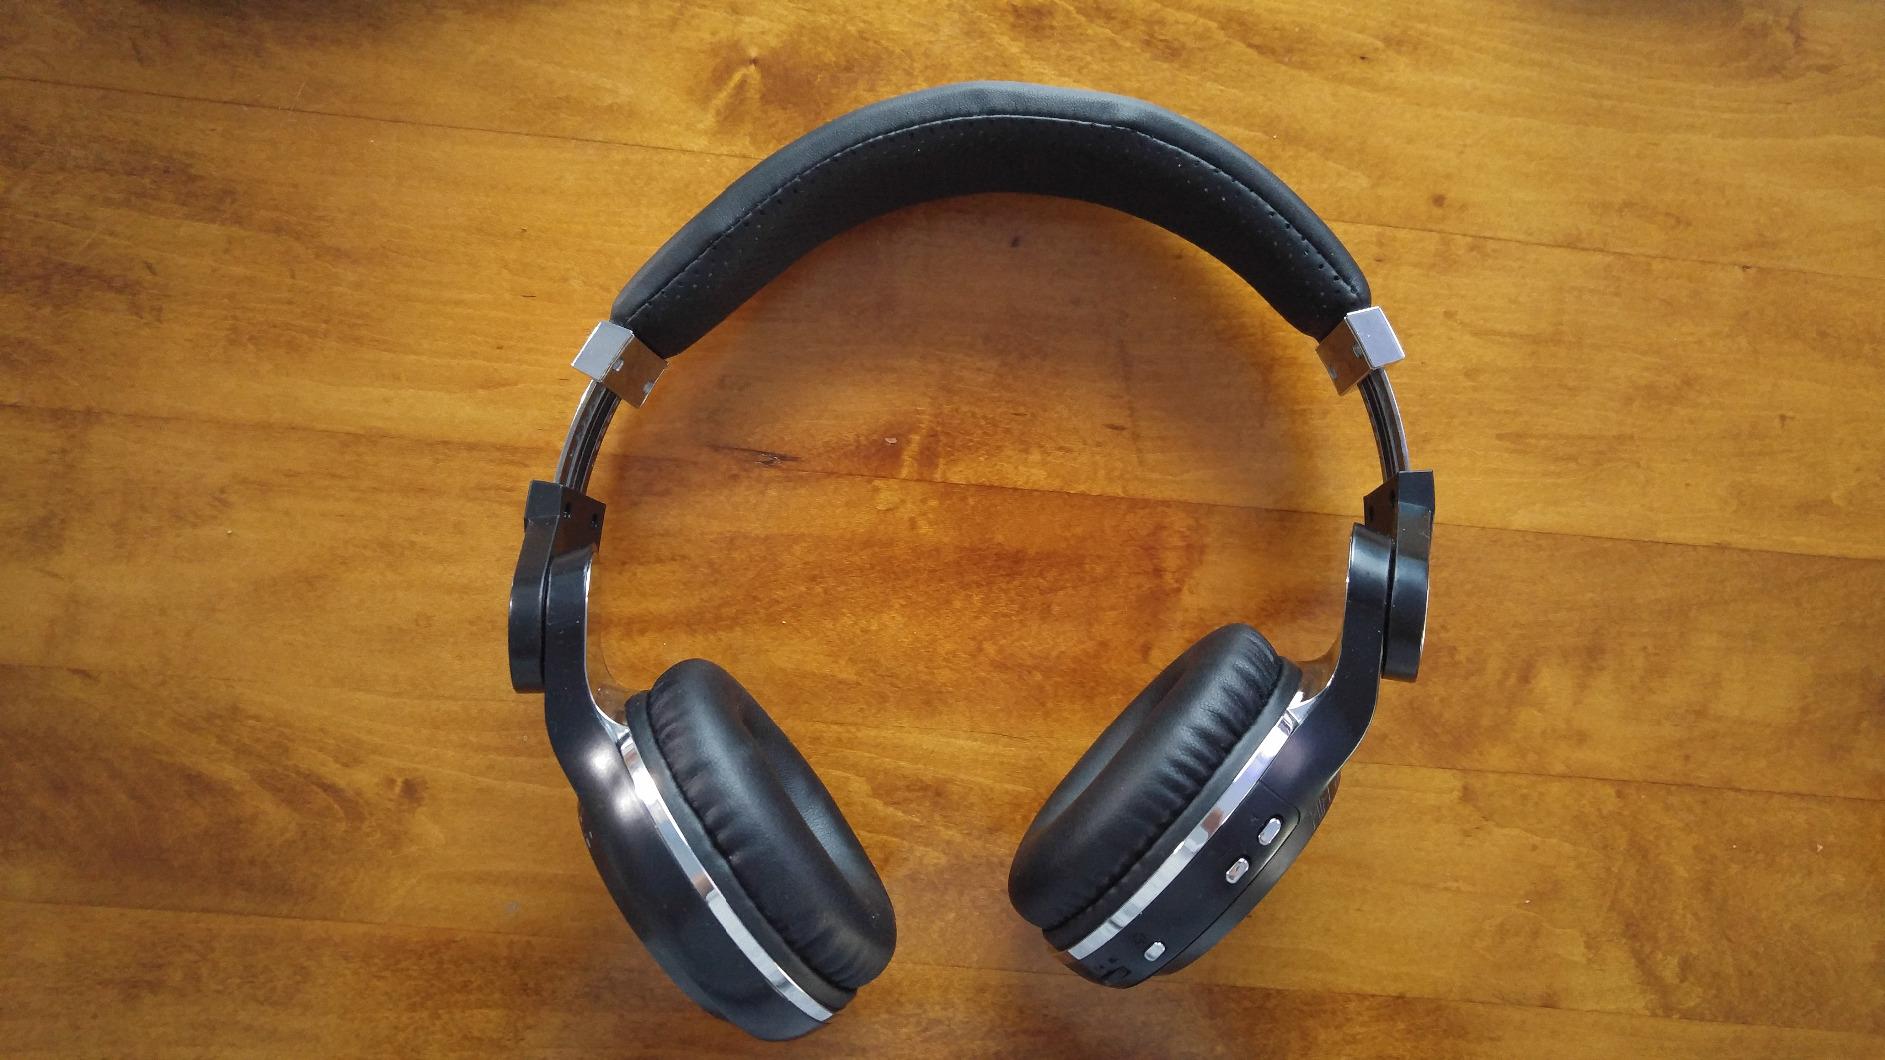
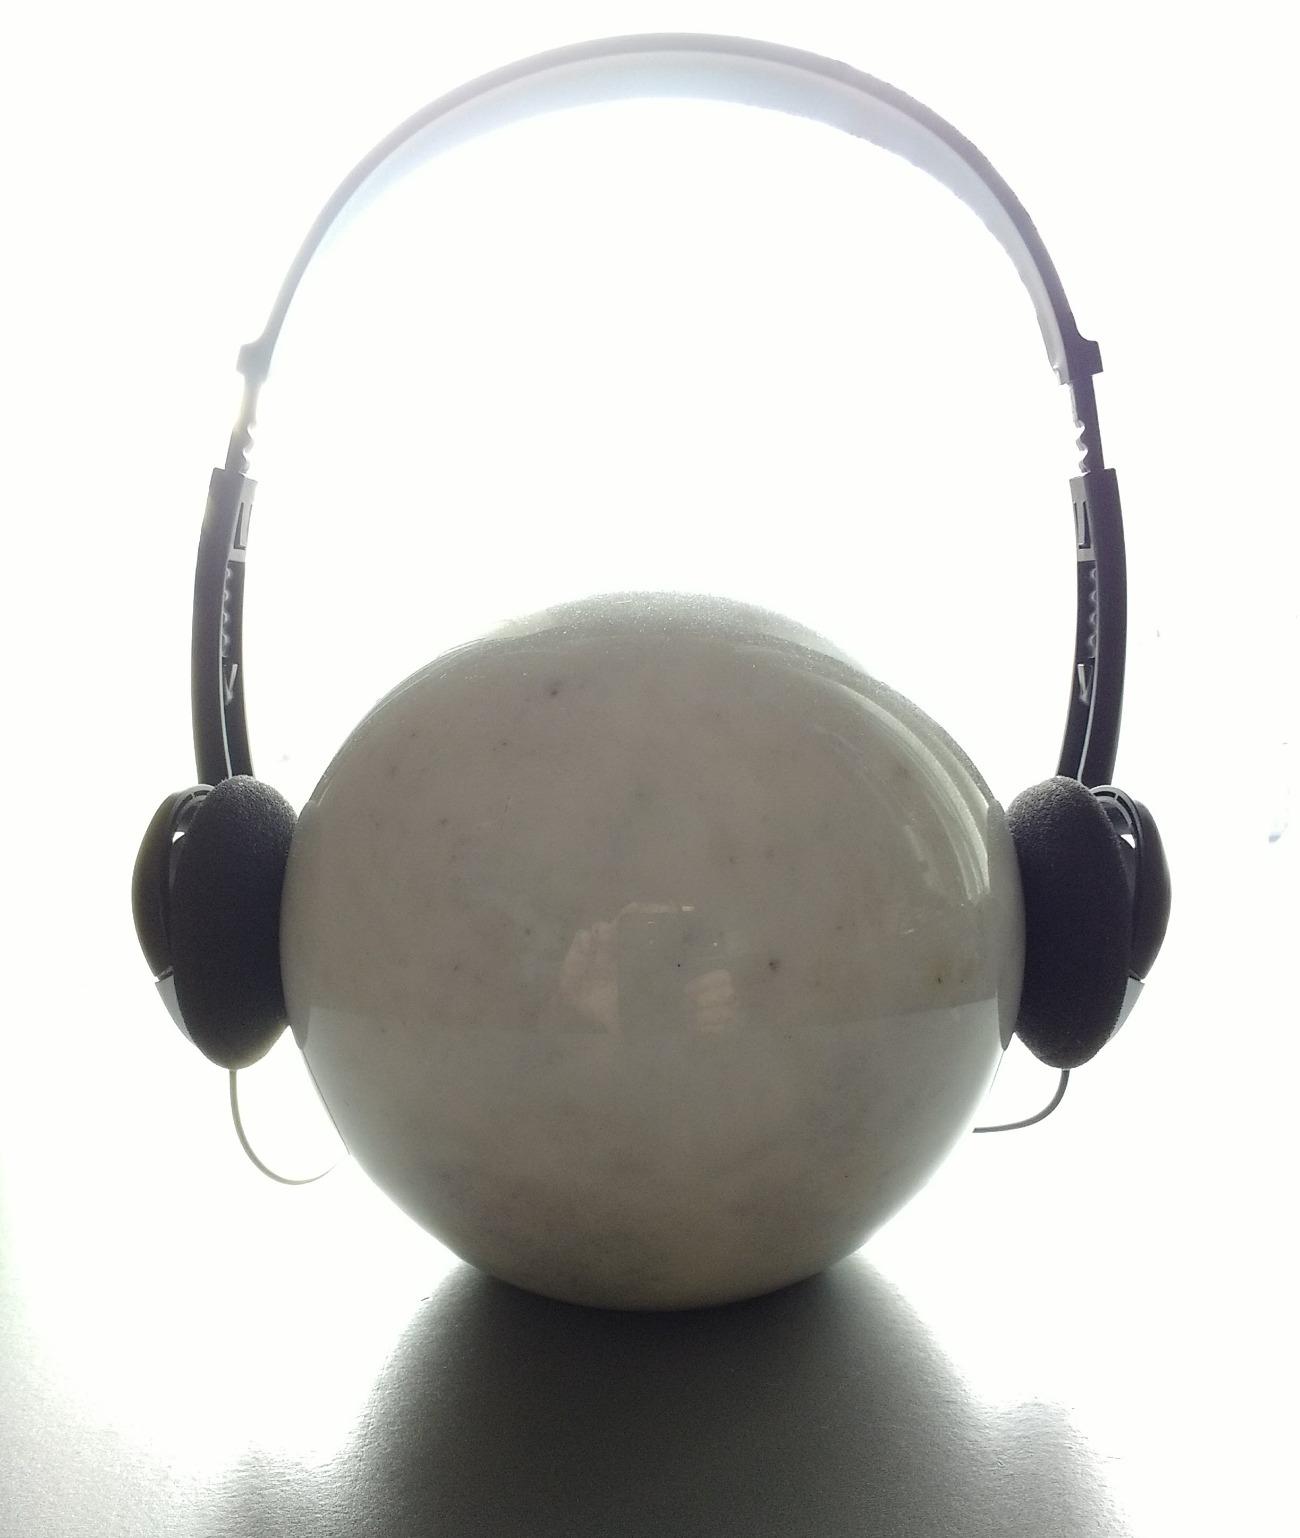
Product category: headphones
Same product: no